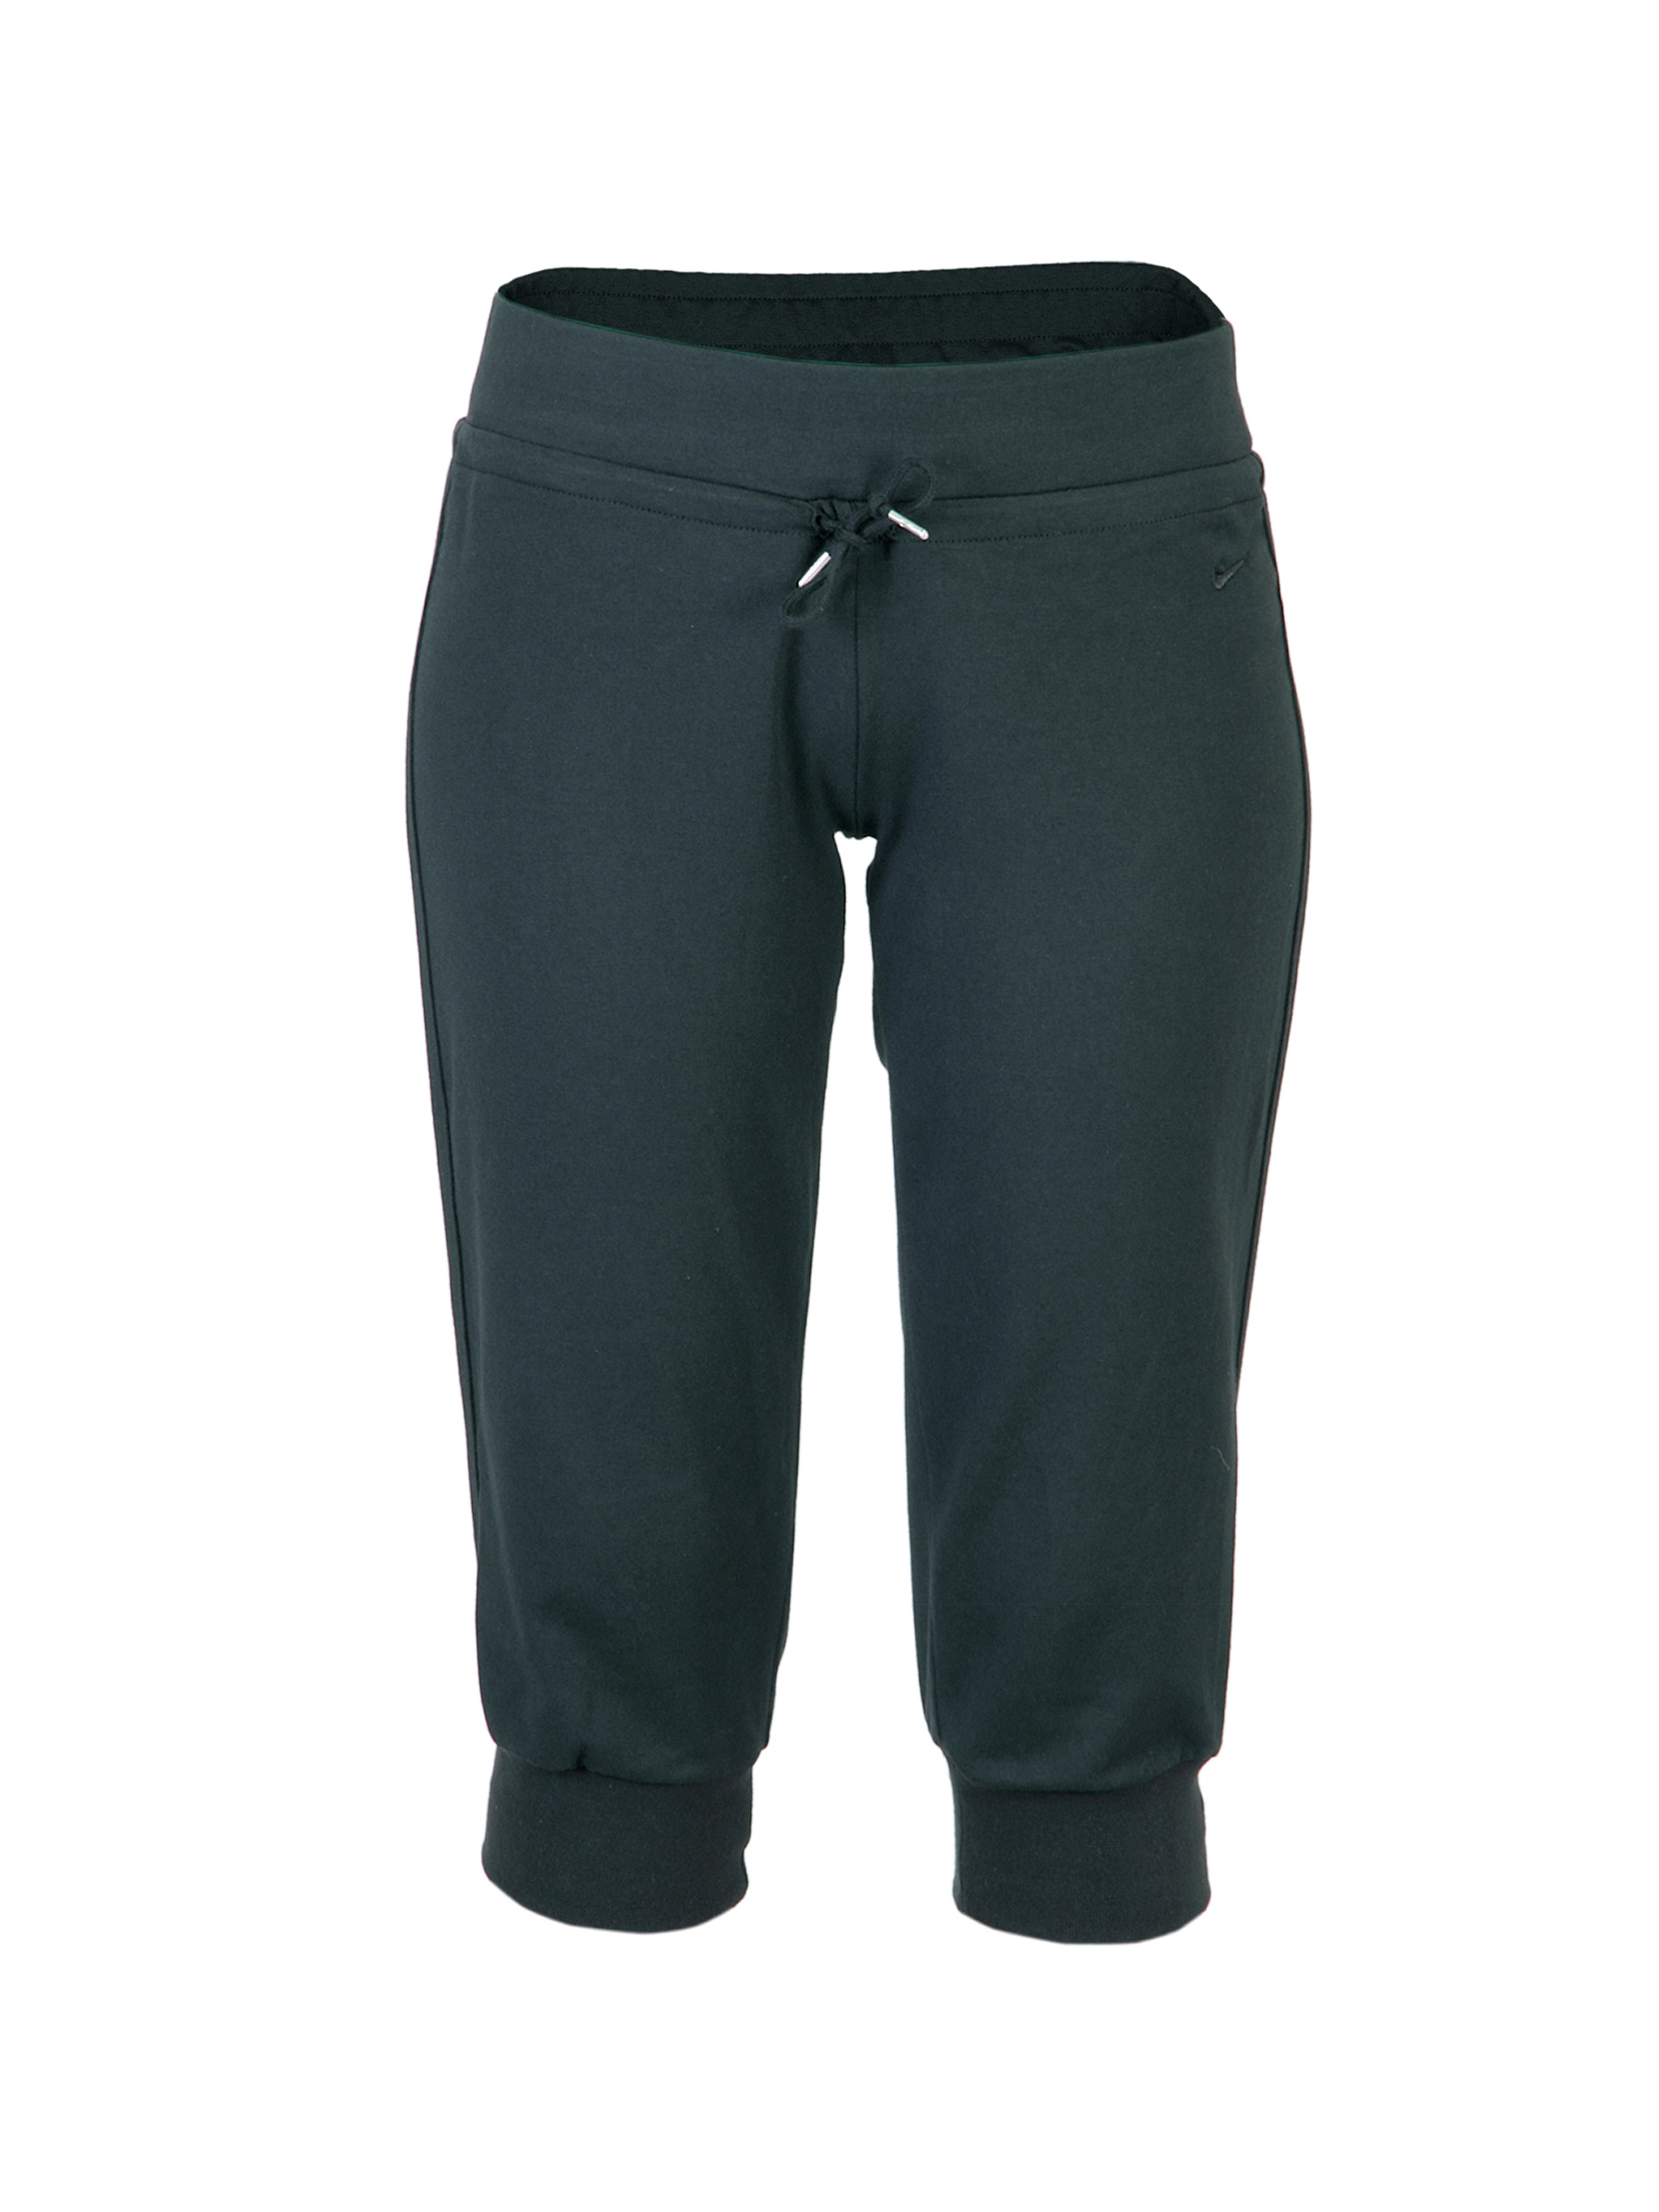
Nike Women Jersey Cuffed Black Capris
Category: Apparel / Bottomwear / Capris
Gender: Women
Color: Black
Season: Summer 2012
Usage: Sports